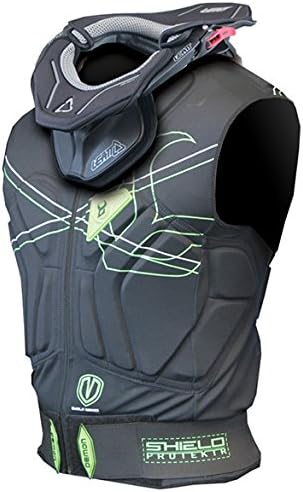
Demon Snow Shield Vest V2 - Men's
Category: Sports & Outdoors
Although the pain inflicted by taking a metal handrail to the chest might be someone else's idea of a good time, the Demon Snow Men's Shield Vest helps you reduce the damage just in case you're not one of these people. Lightweight and low profile, this vest offers vital core protection and burlier, hard-plastic shielding for your spine. Breathable synthetic material means you won't sweat like a pig while you session that booter, rail, or potentially damaging extreme-feature (yeah we just said extreme).
Features: Material: [body] polyester, Lycra, [underarm] synthetic mesh, [padding] Air Shield (foam), [back] polycarbonate | Closure System: hook-and-loop | Recommended Use: snowboarding, ultimate gnarnia | Protection Area: shoulder, chest, spine